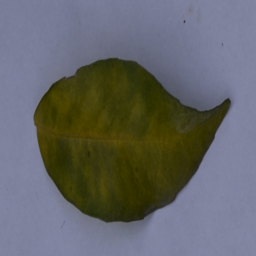
Plant part: leaf
Disease: greening